Architecture of Rome

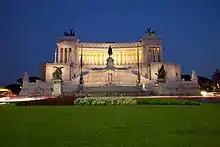
Altare della Patria, the best-known symbol of Roman neoclassical architecture

In 1870, Rome became the capital city of the new Kingdom of Italy. During this time, neoclassicism, a building style influenced by the architecture of classical antiquity, became a predominant influence in Roman architecture. During this period, many great palaces in neoclassical styles were built to host ministries, embassies, and other governing agencies.